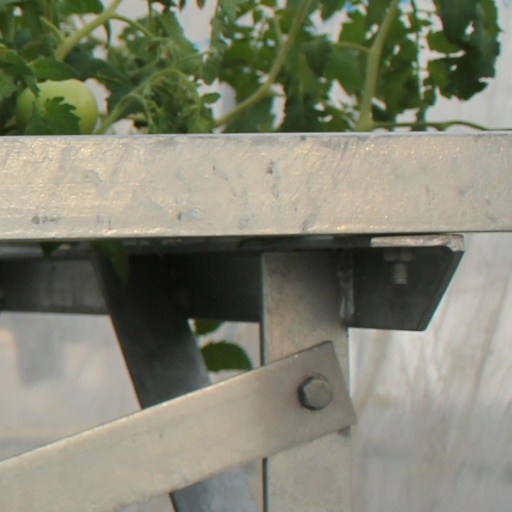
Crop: tomato